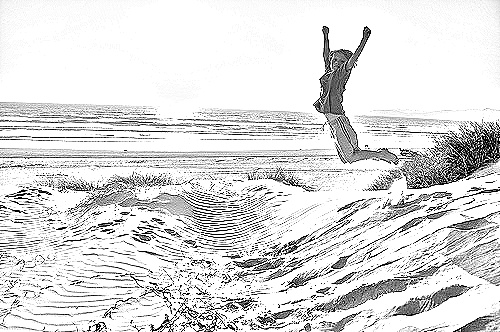
Portrait style: Sketch Portrait